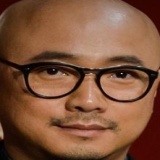
diễn viên Từ Tranh